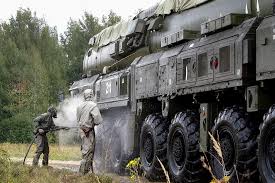
Label: Air Defense